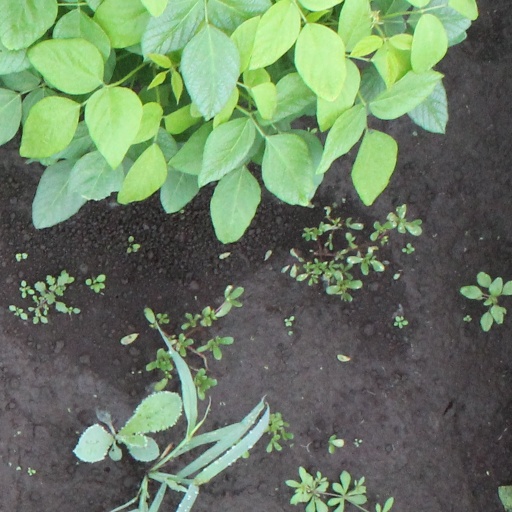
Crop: soybean